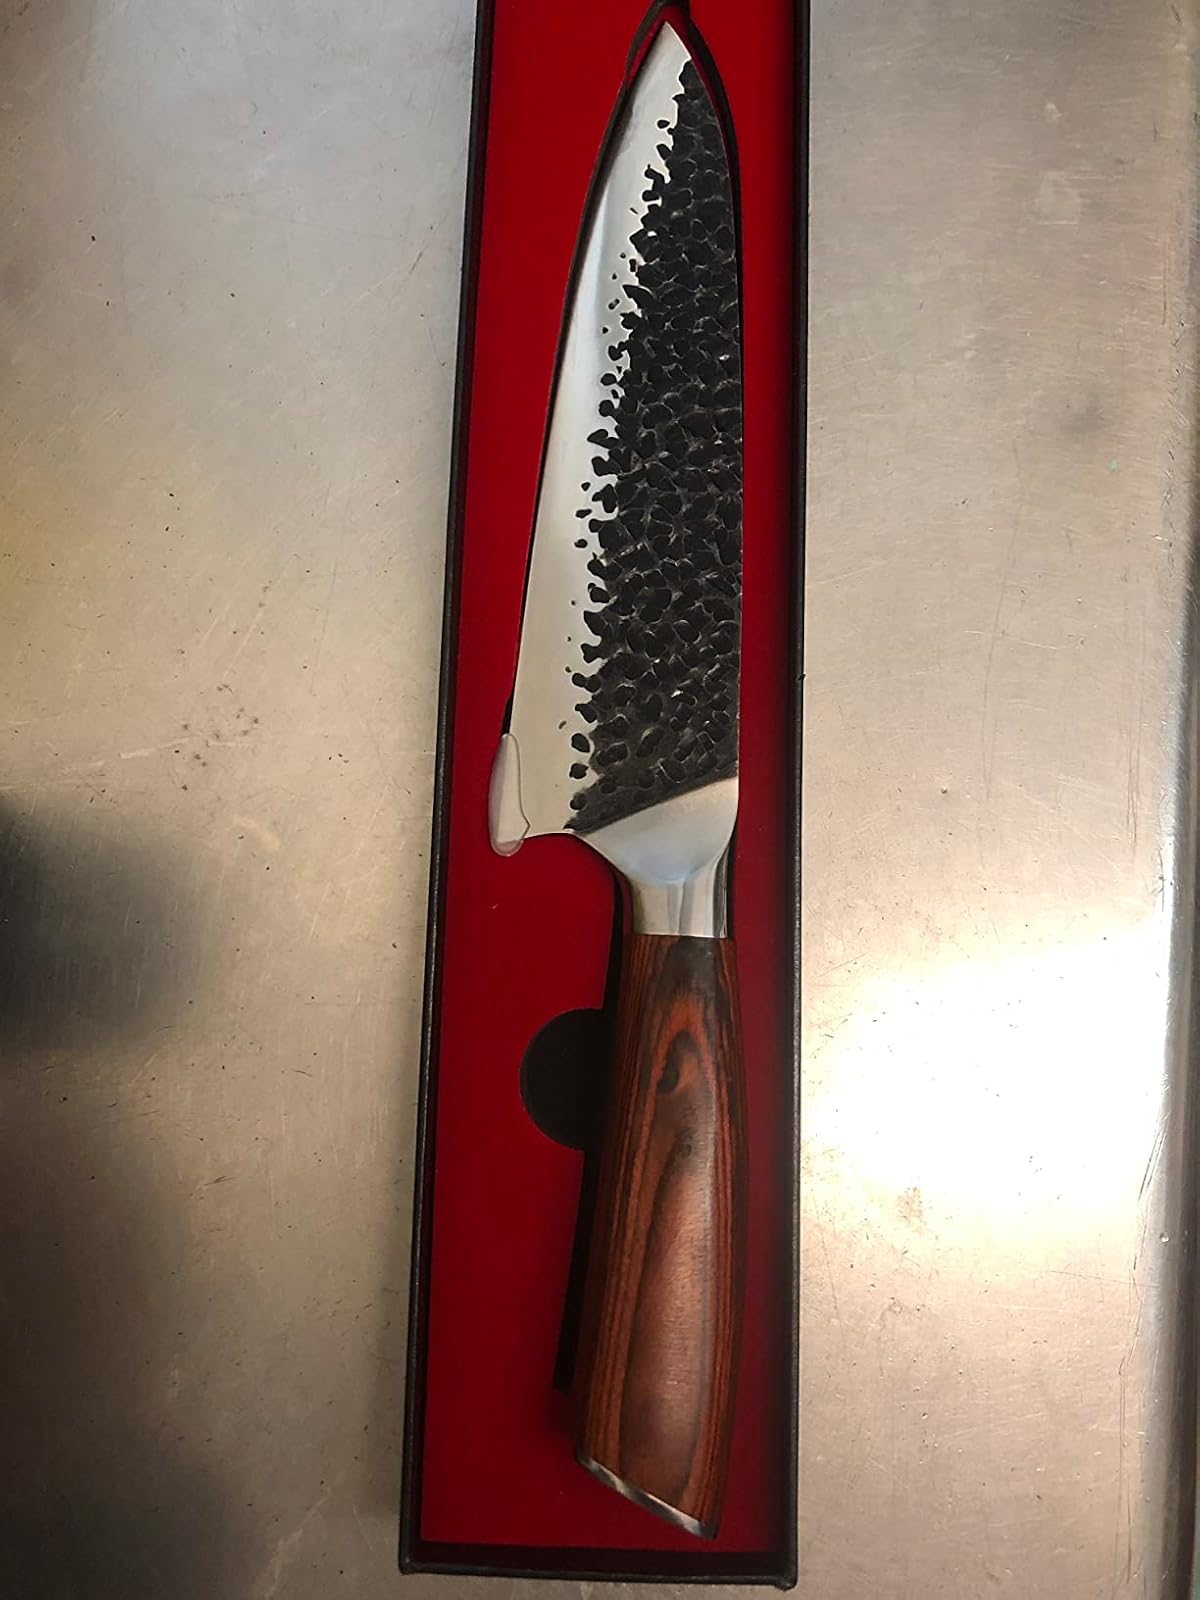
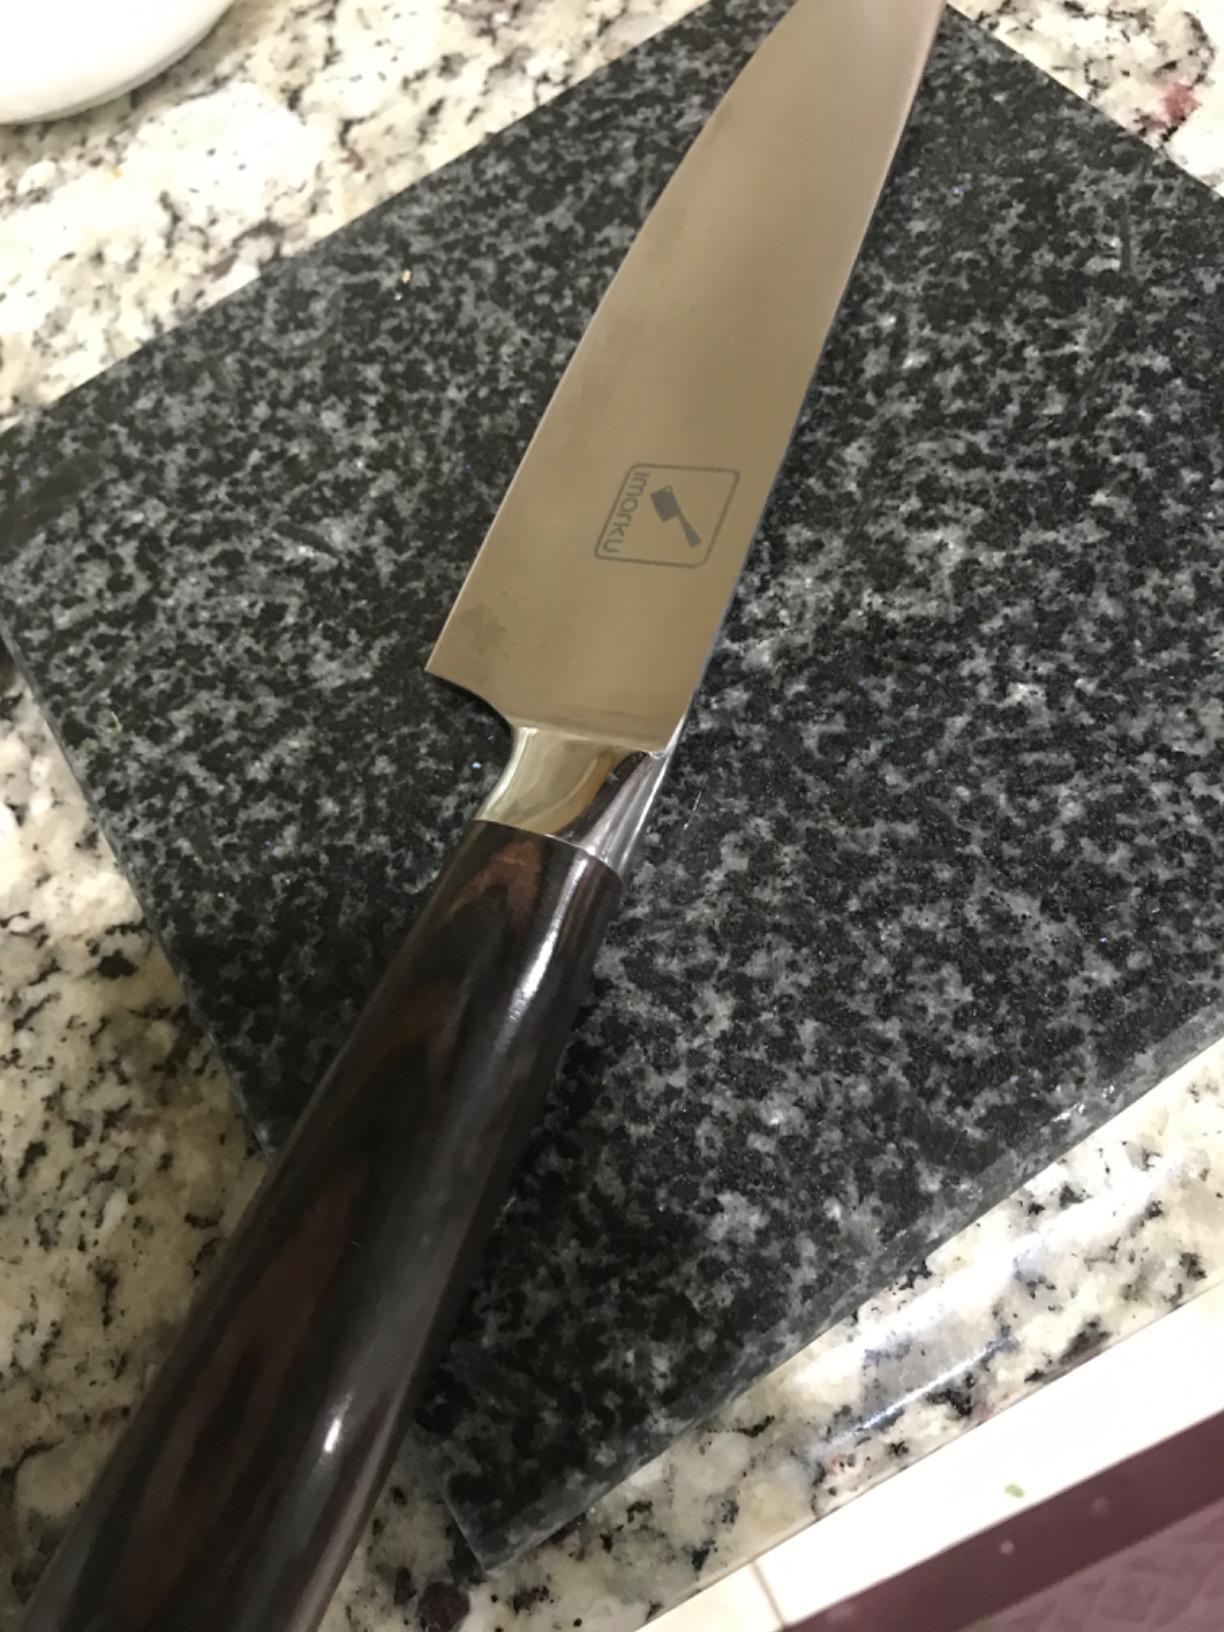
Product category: items_knife
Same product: no